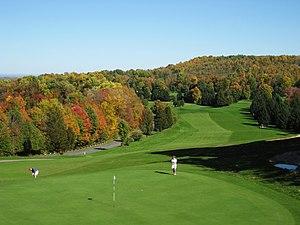
Robert Trent Jones, Sr., né le 20 juin 1906 et mort le 14 juin 2000, était un architecte de parcours de golf américain. Il a été au design de quelque 500 parcours à travers 40 États américains et 35 pays dans le monde.